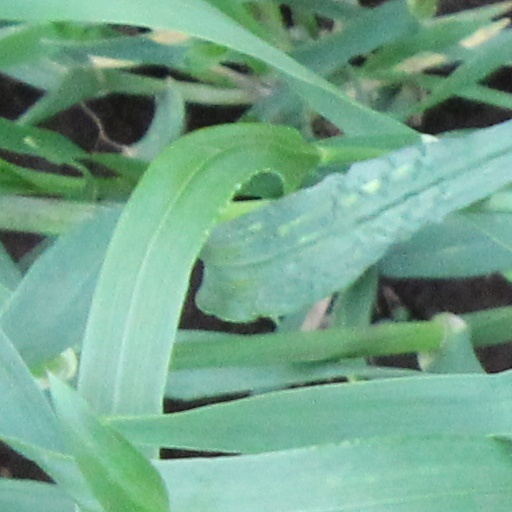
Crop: wheat